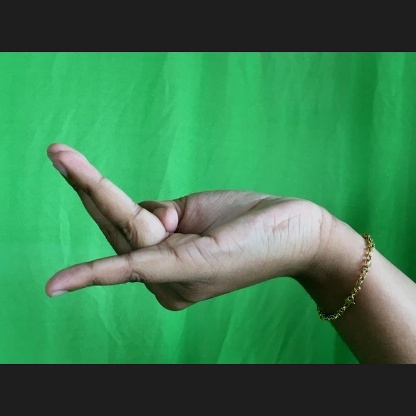
Mudra: Chaturam